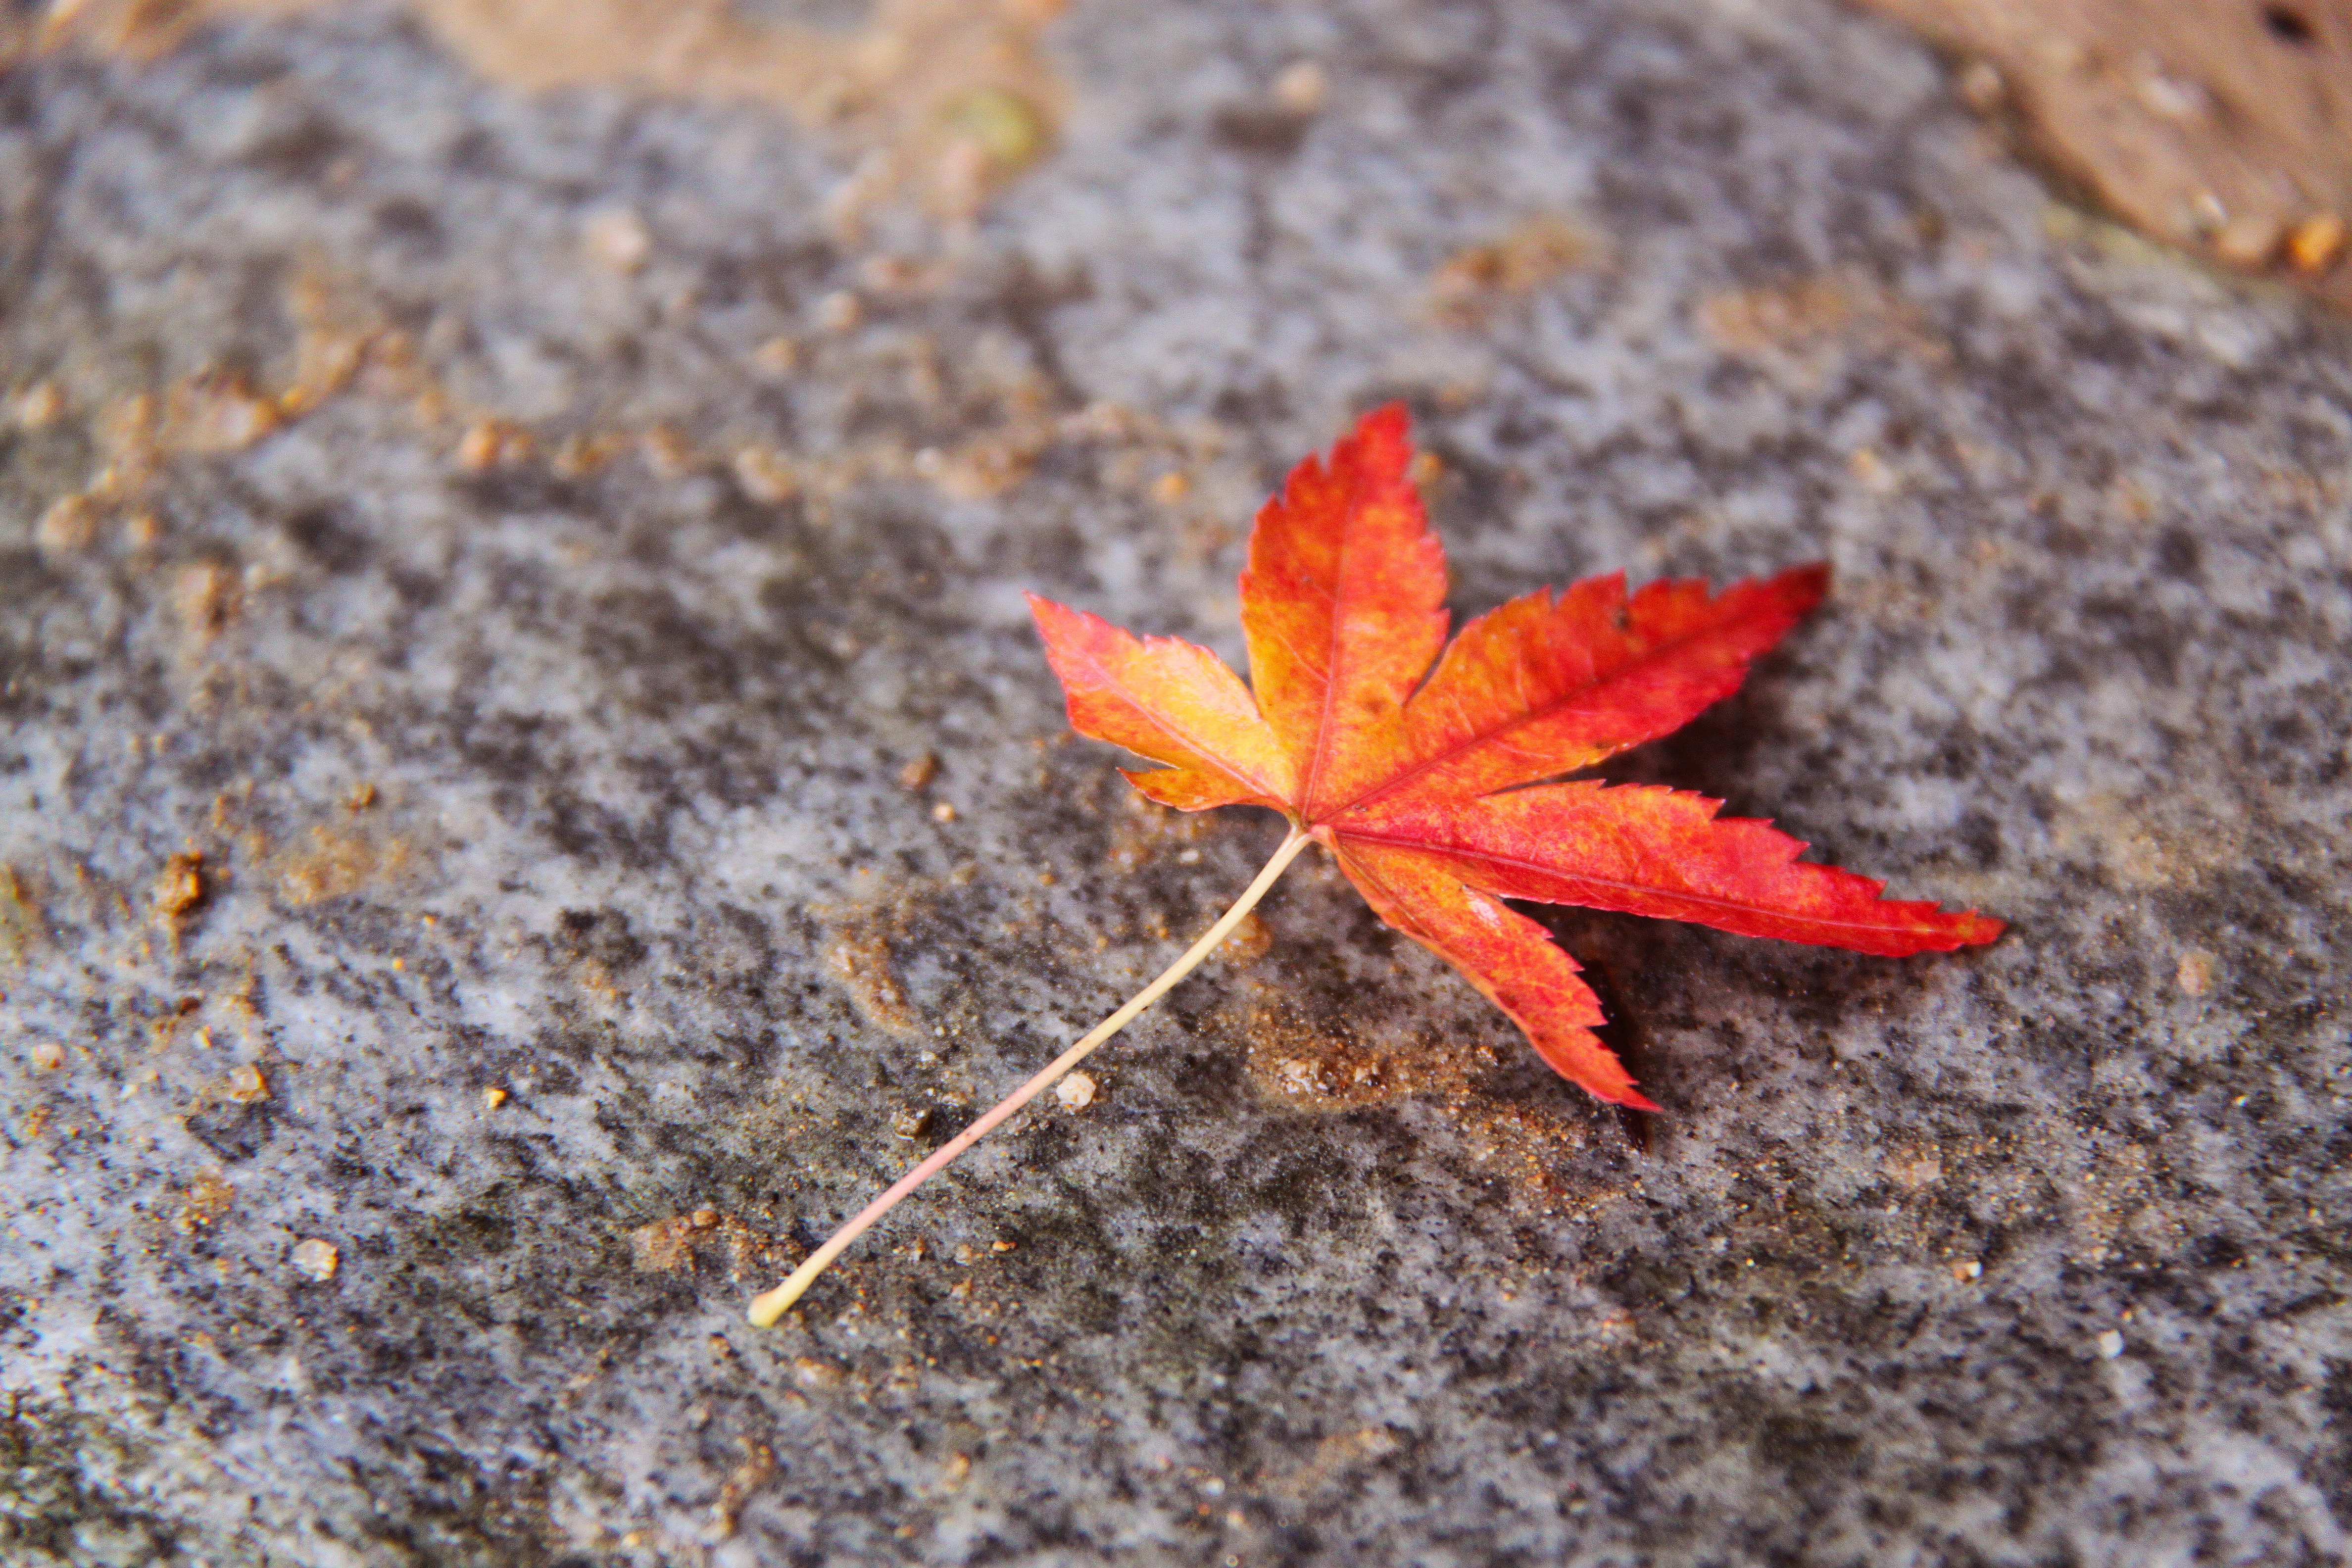
tree, nature, branch, plant, leaf, flower, frost, red, autumn, soil, botany, colorful, japan, flora, season, fauna, maple tree, maple leaf, close up, kyoto, beautiful, autumn leaf, macro photography, woody plant